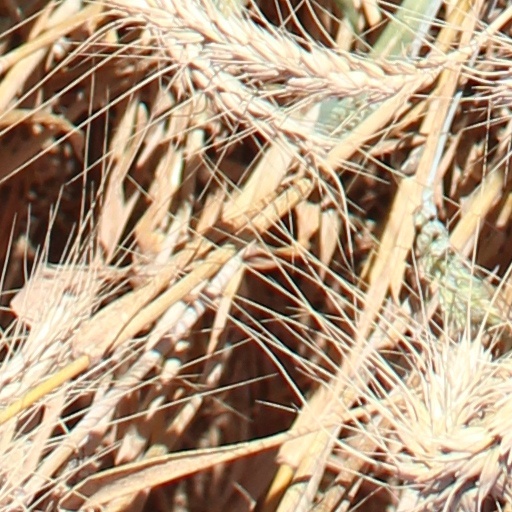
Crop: wheat